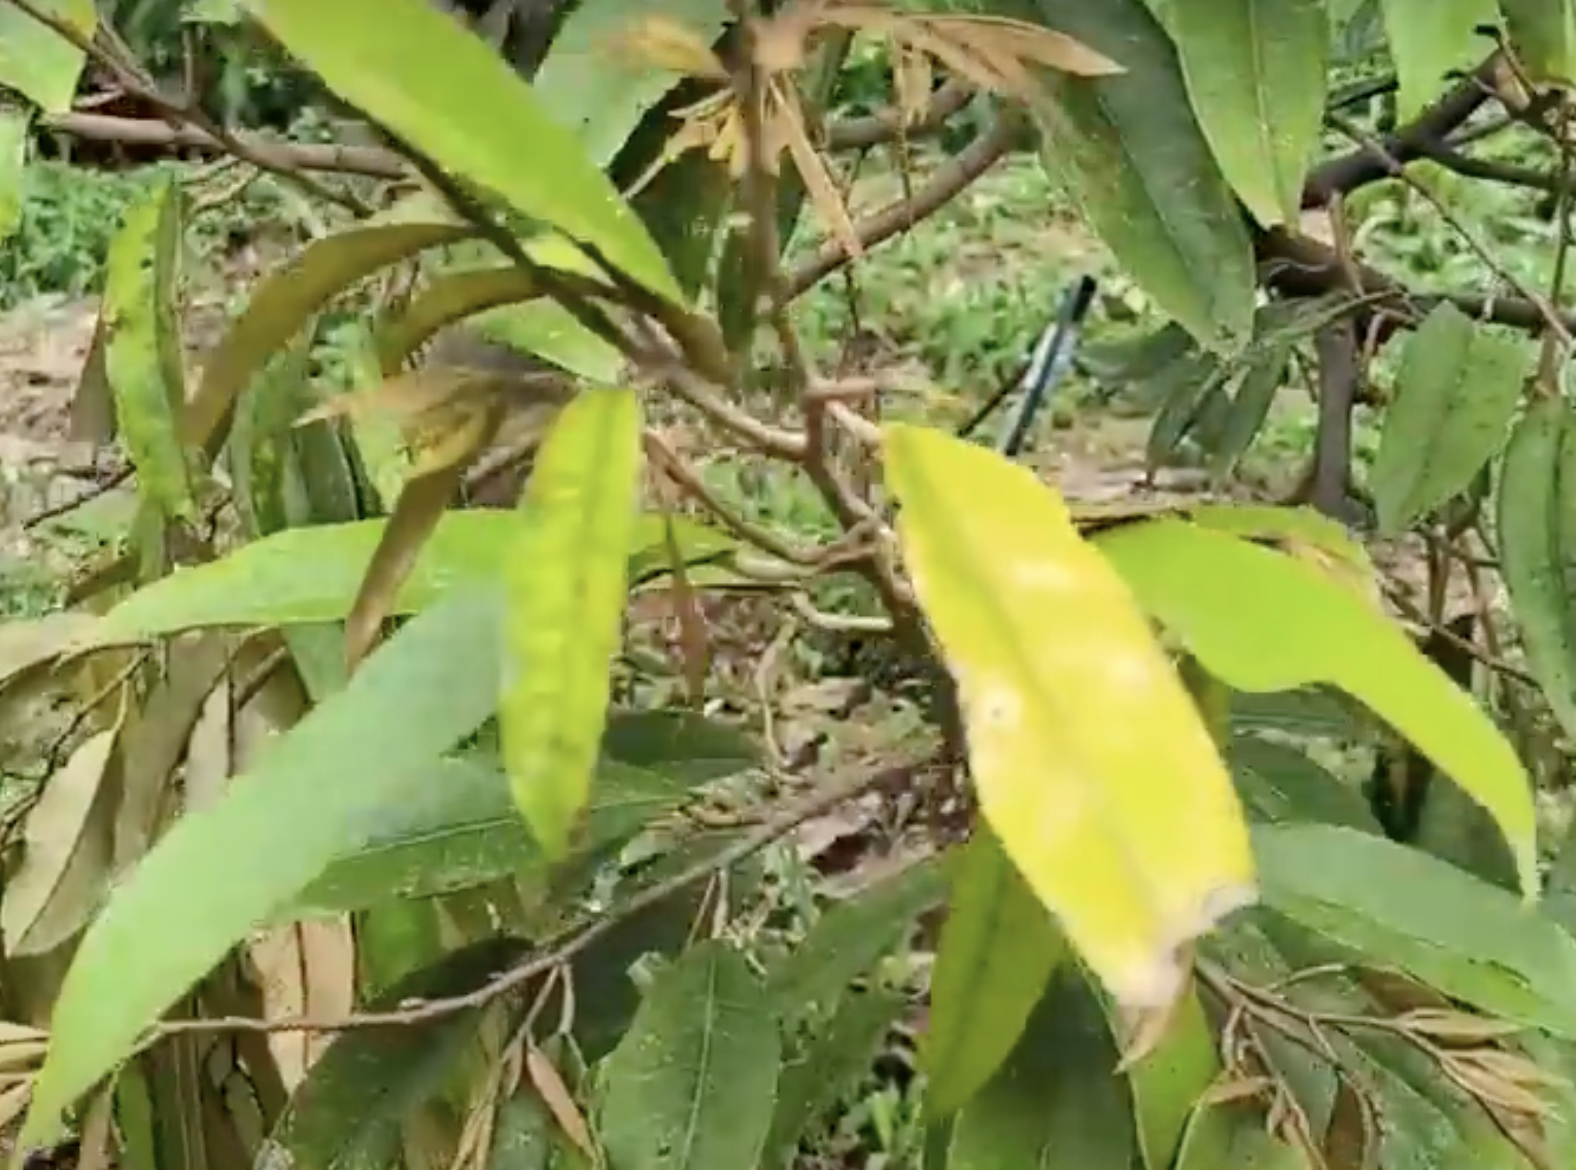
Label: yellow_leaf